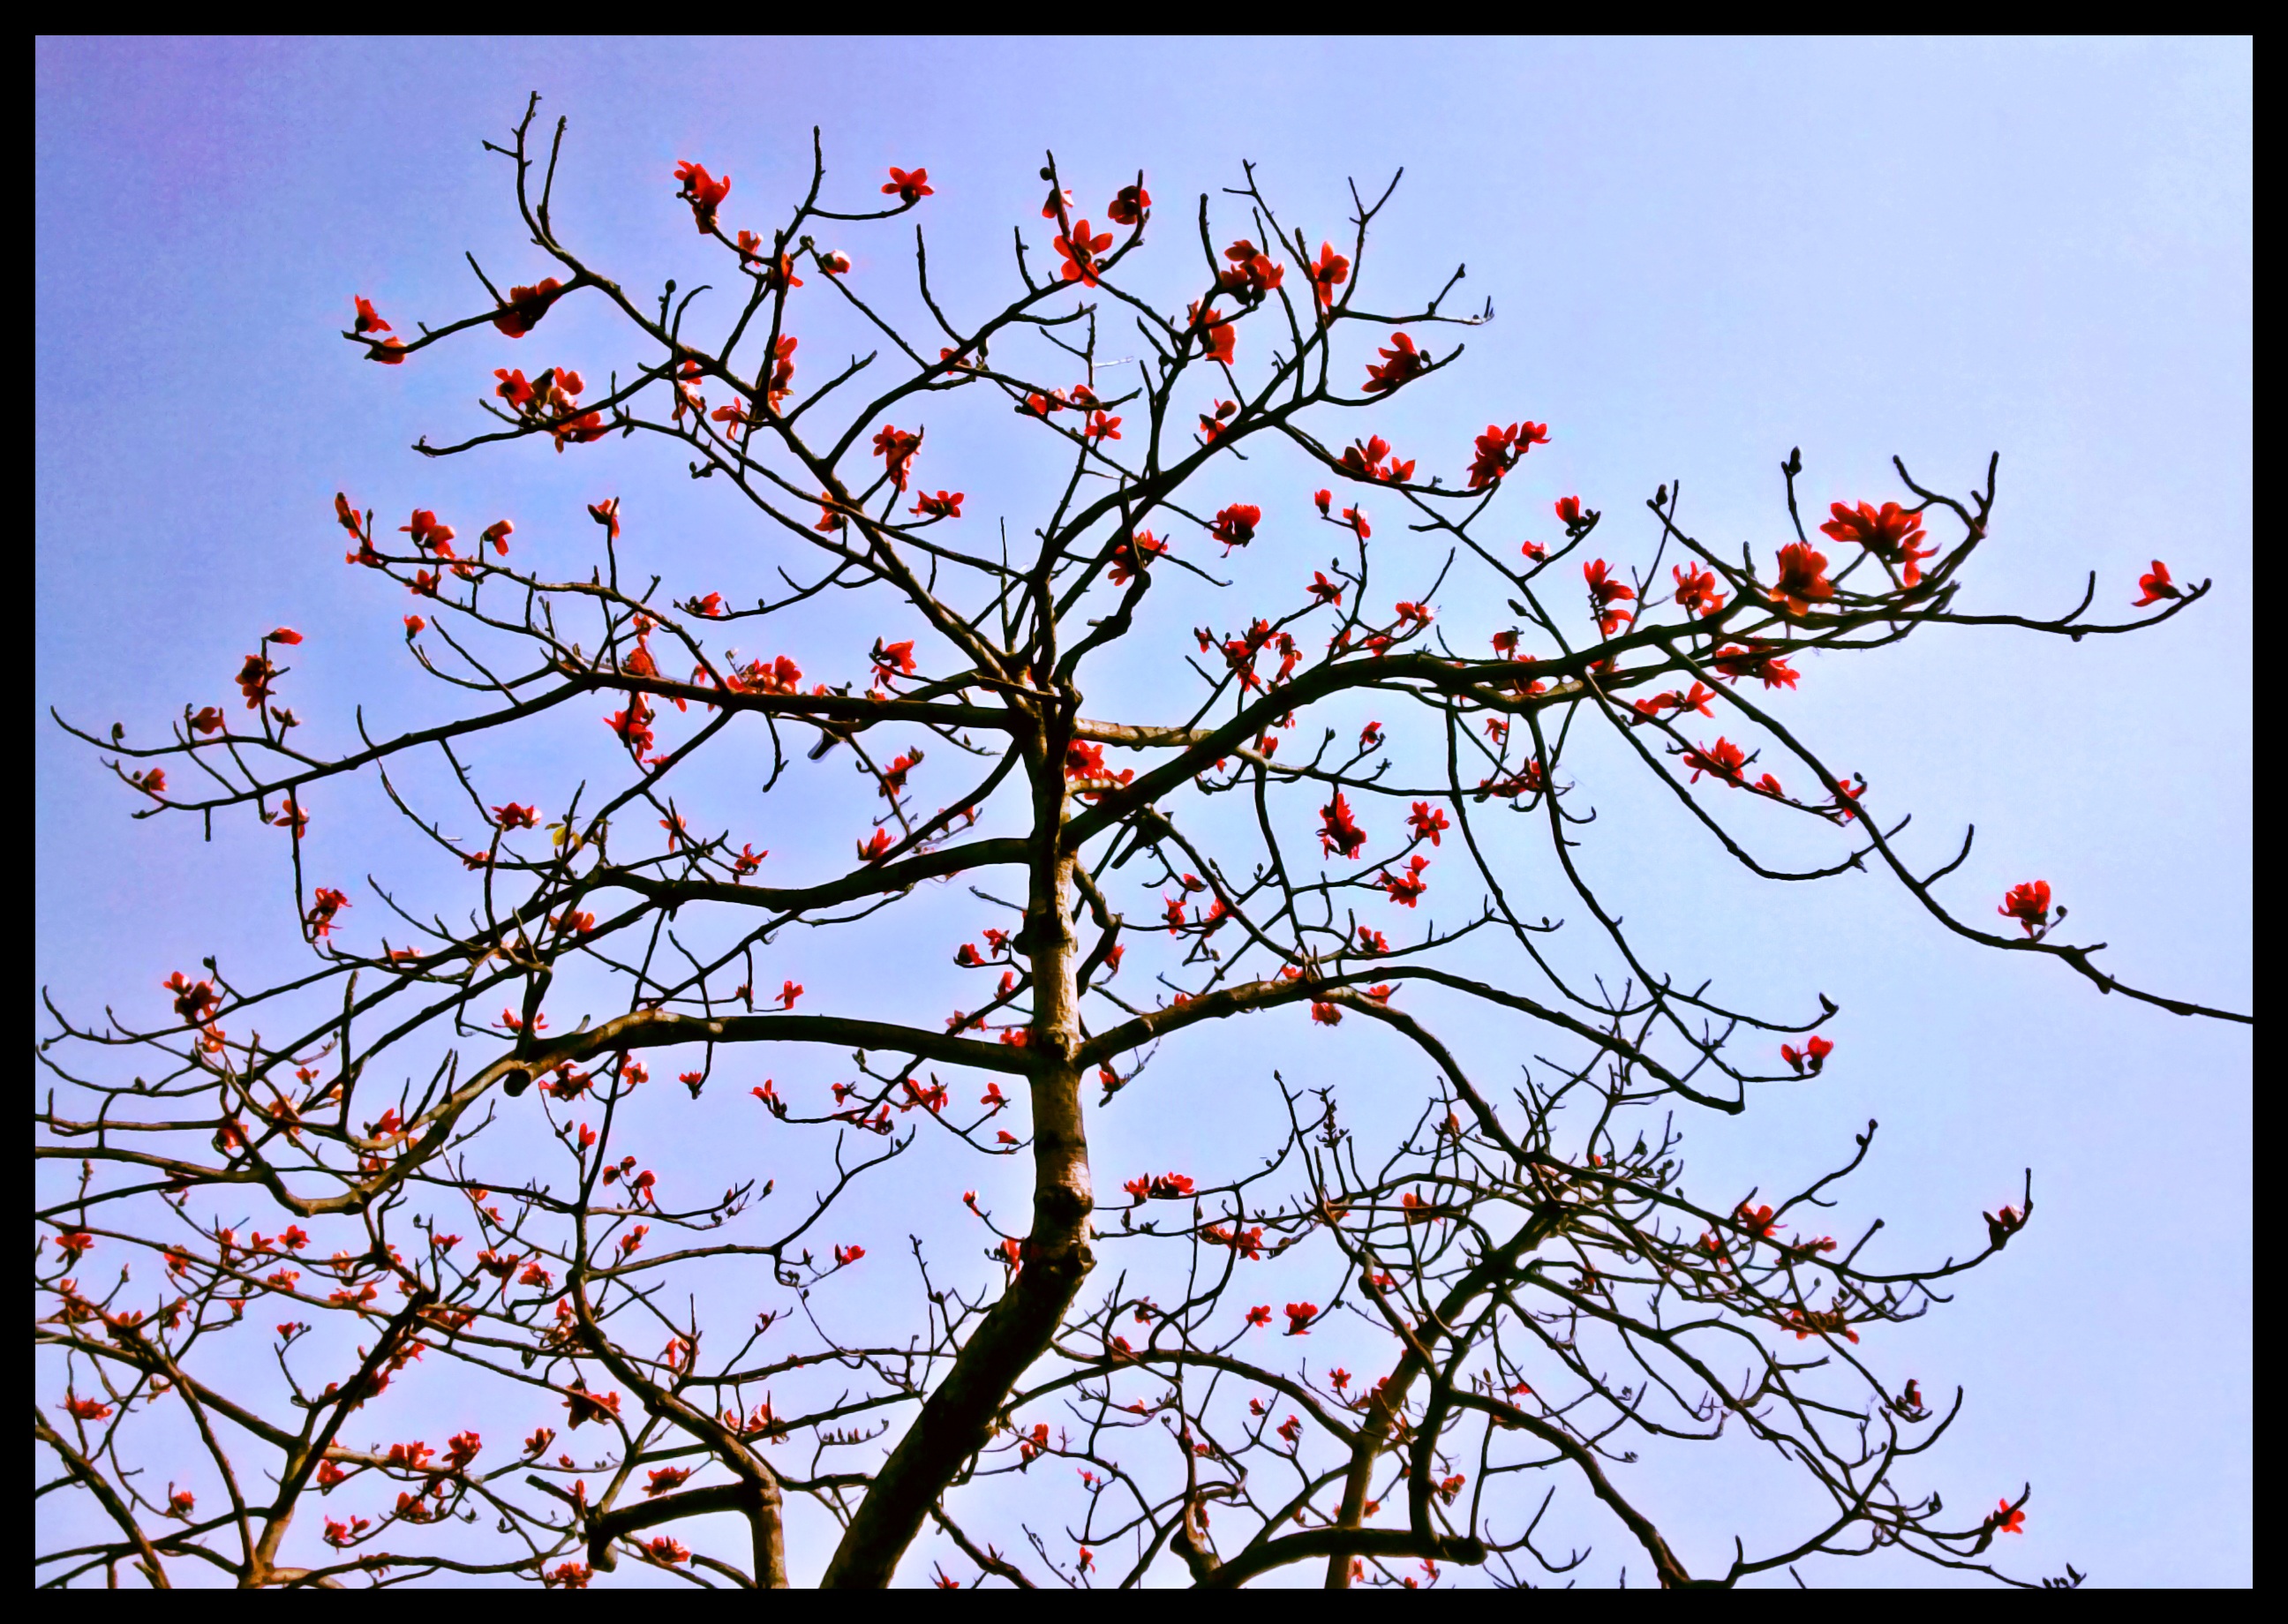
tree, branch, blossom, plant, sky, leaf, flower, line, spring, botany, flora, cherry blossom, twig, flowers, woody plant